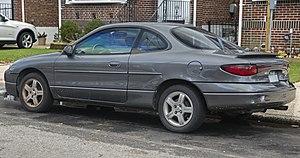
La Ford ZX2 ou Ford Escort ZX2 est un coupé dérivé de la troisième génération de la Ford Escort. L'Escort ZX2 a d'abord été introduite par Ford en 1997 et vendue jusqu'à ce qu'en 2003.